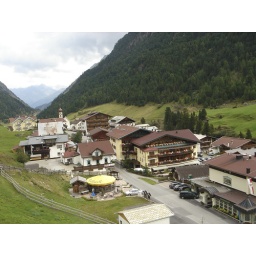
Some of the hotels and houses in Vent, seen from the chair lift.